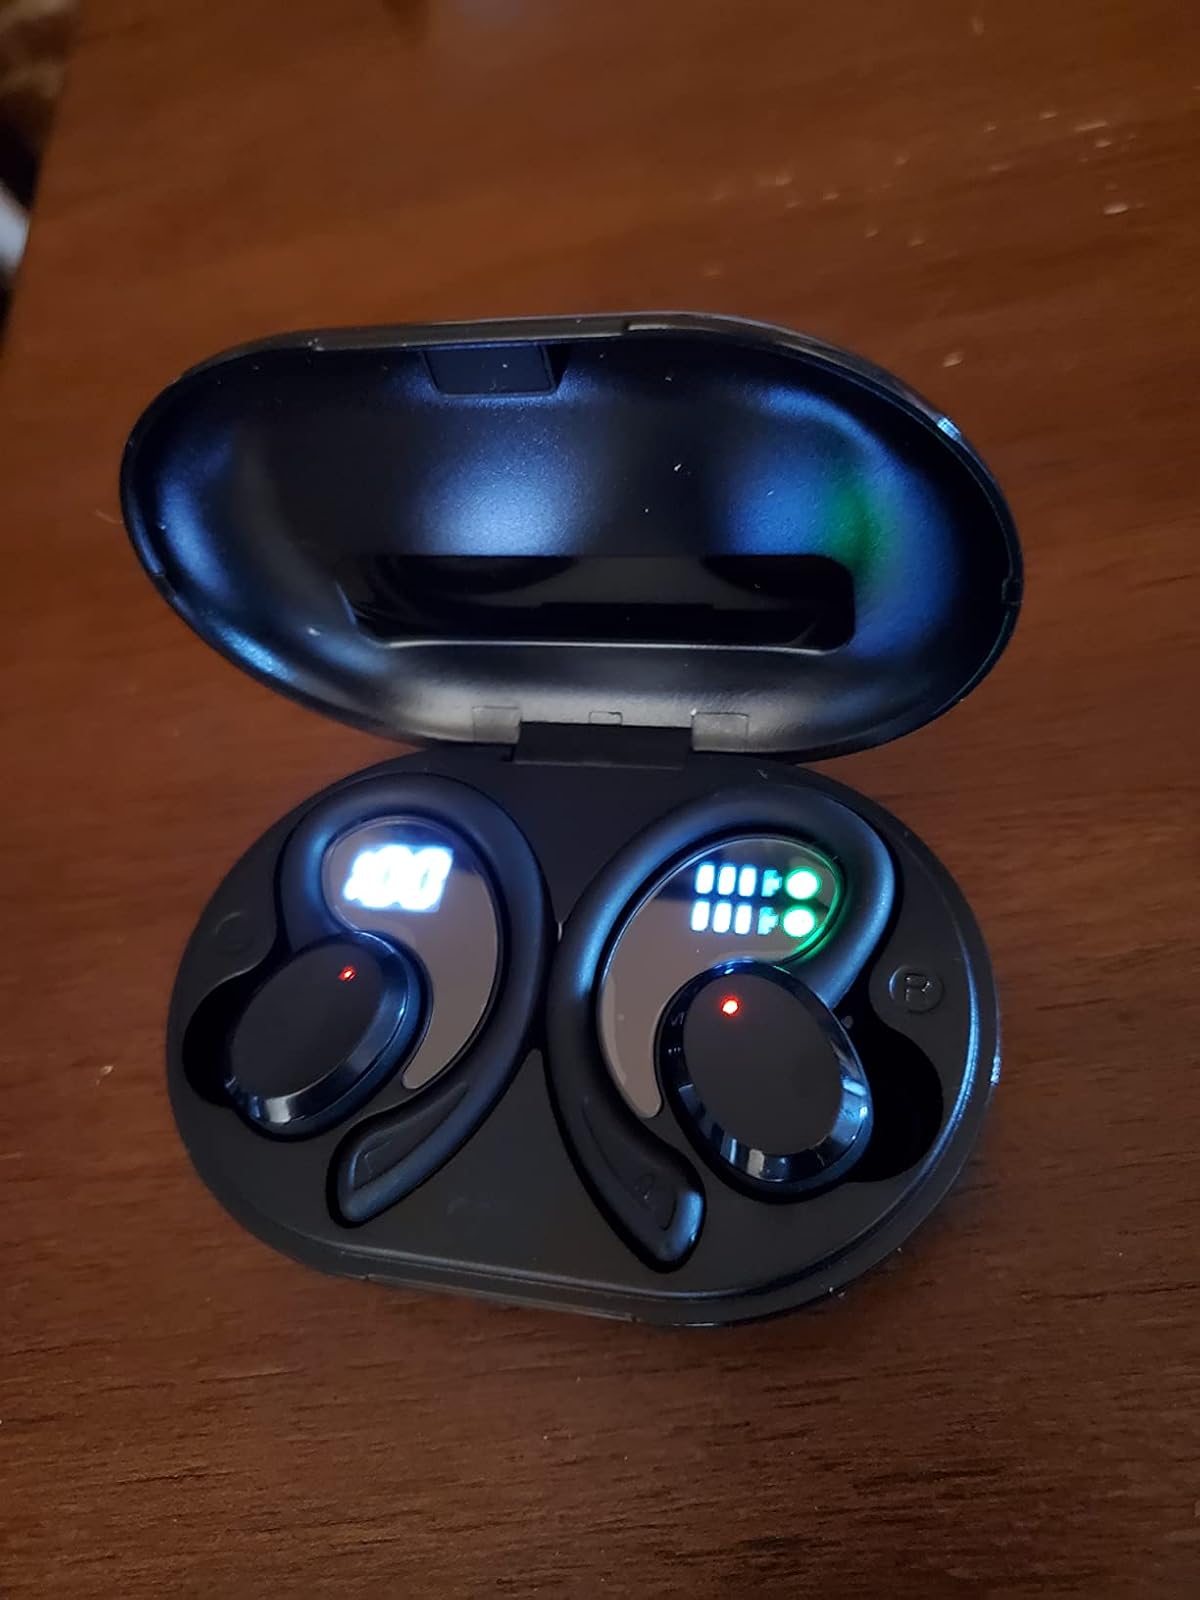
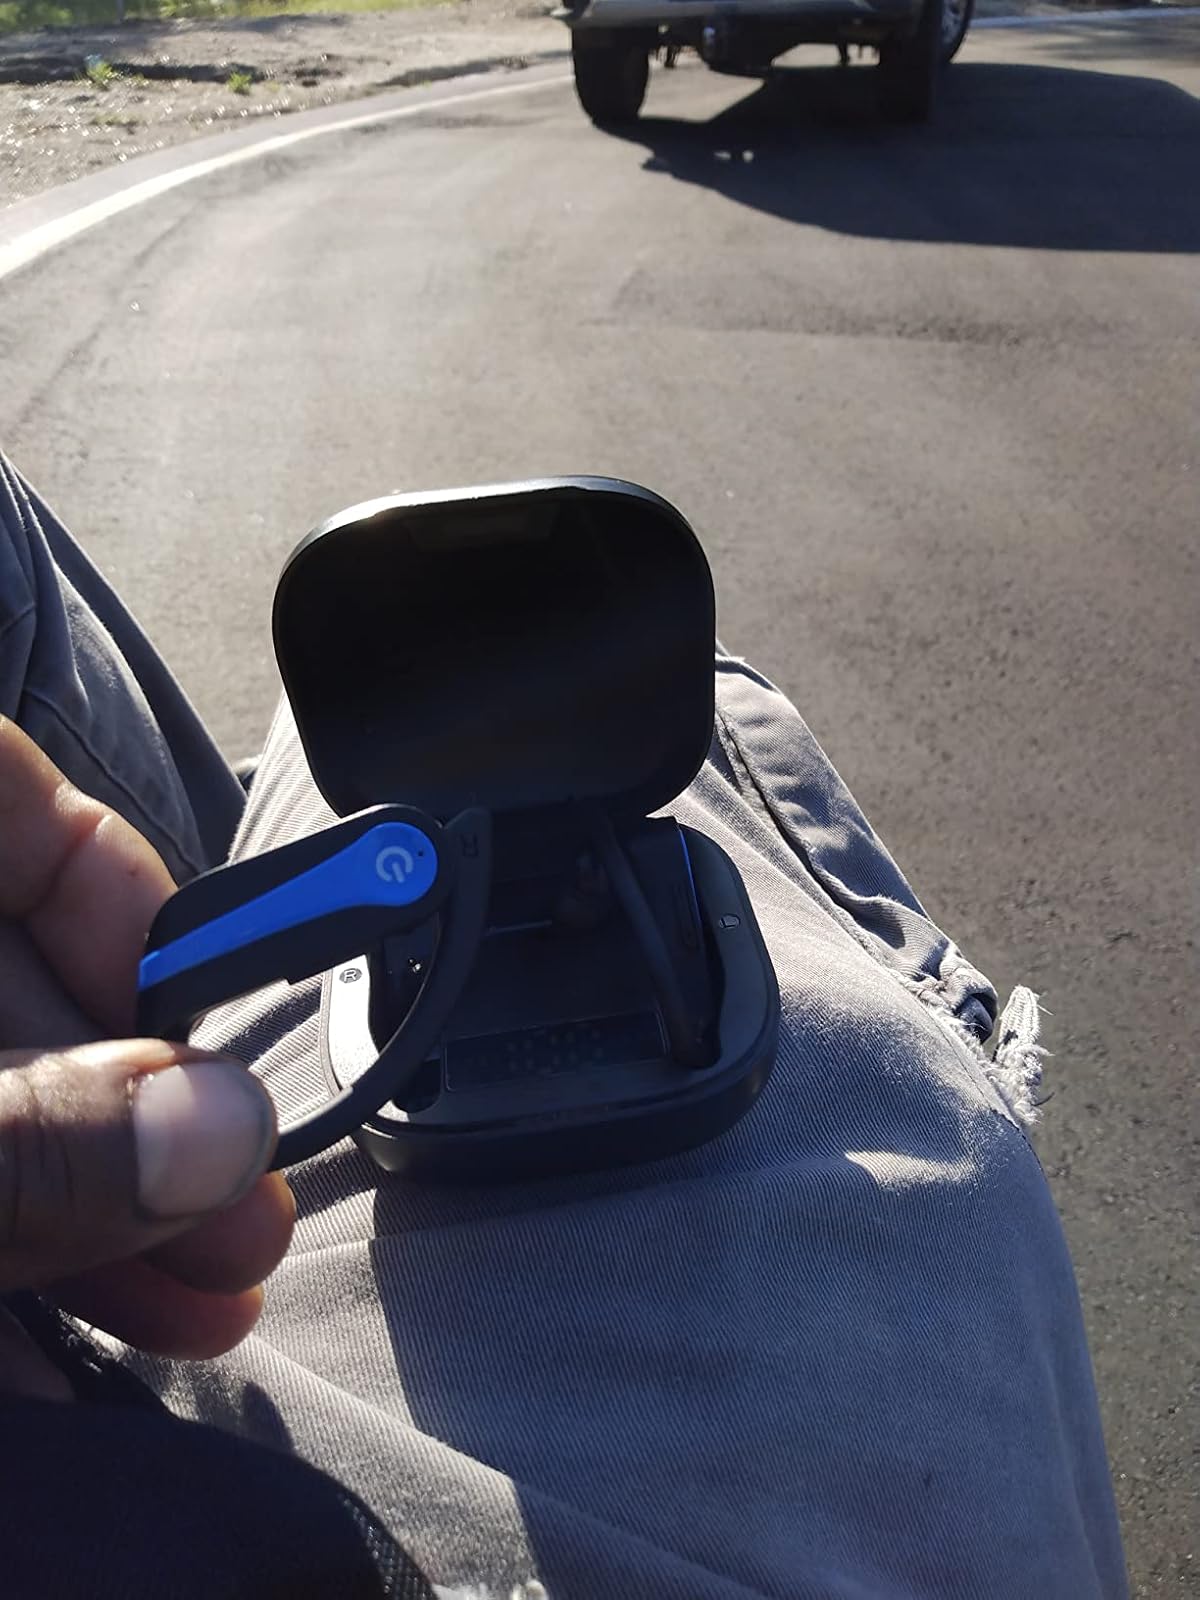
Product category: earbuds
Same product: no